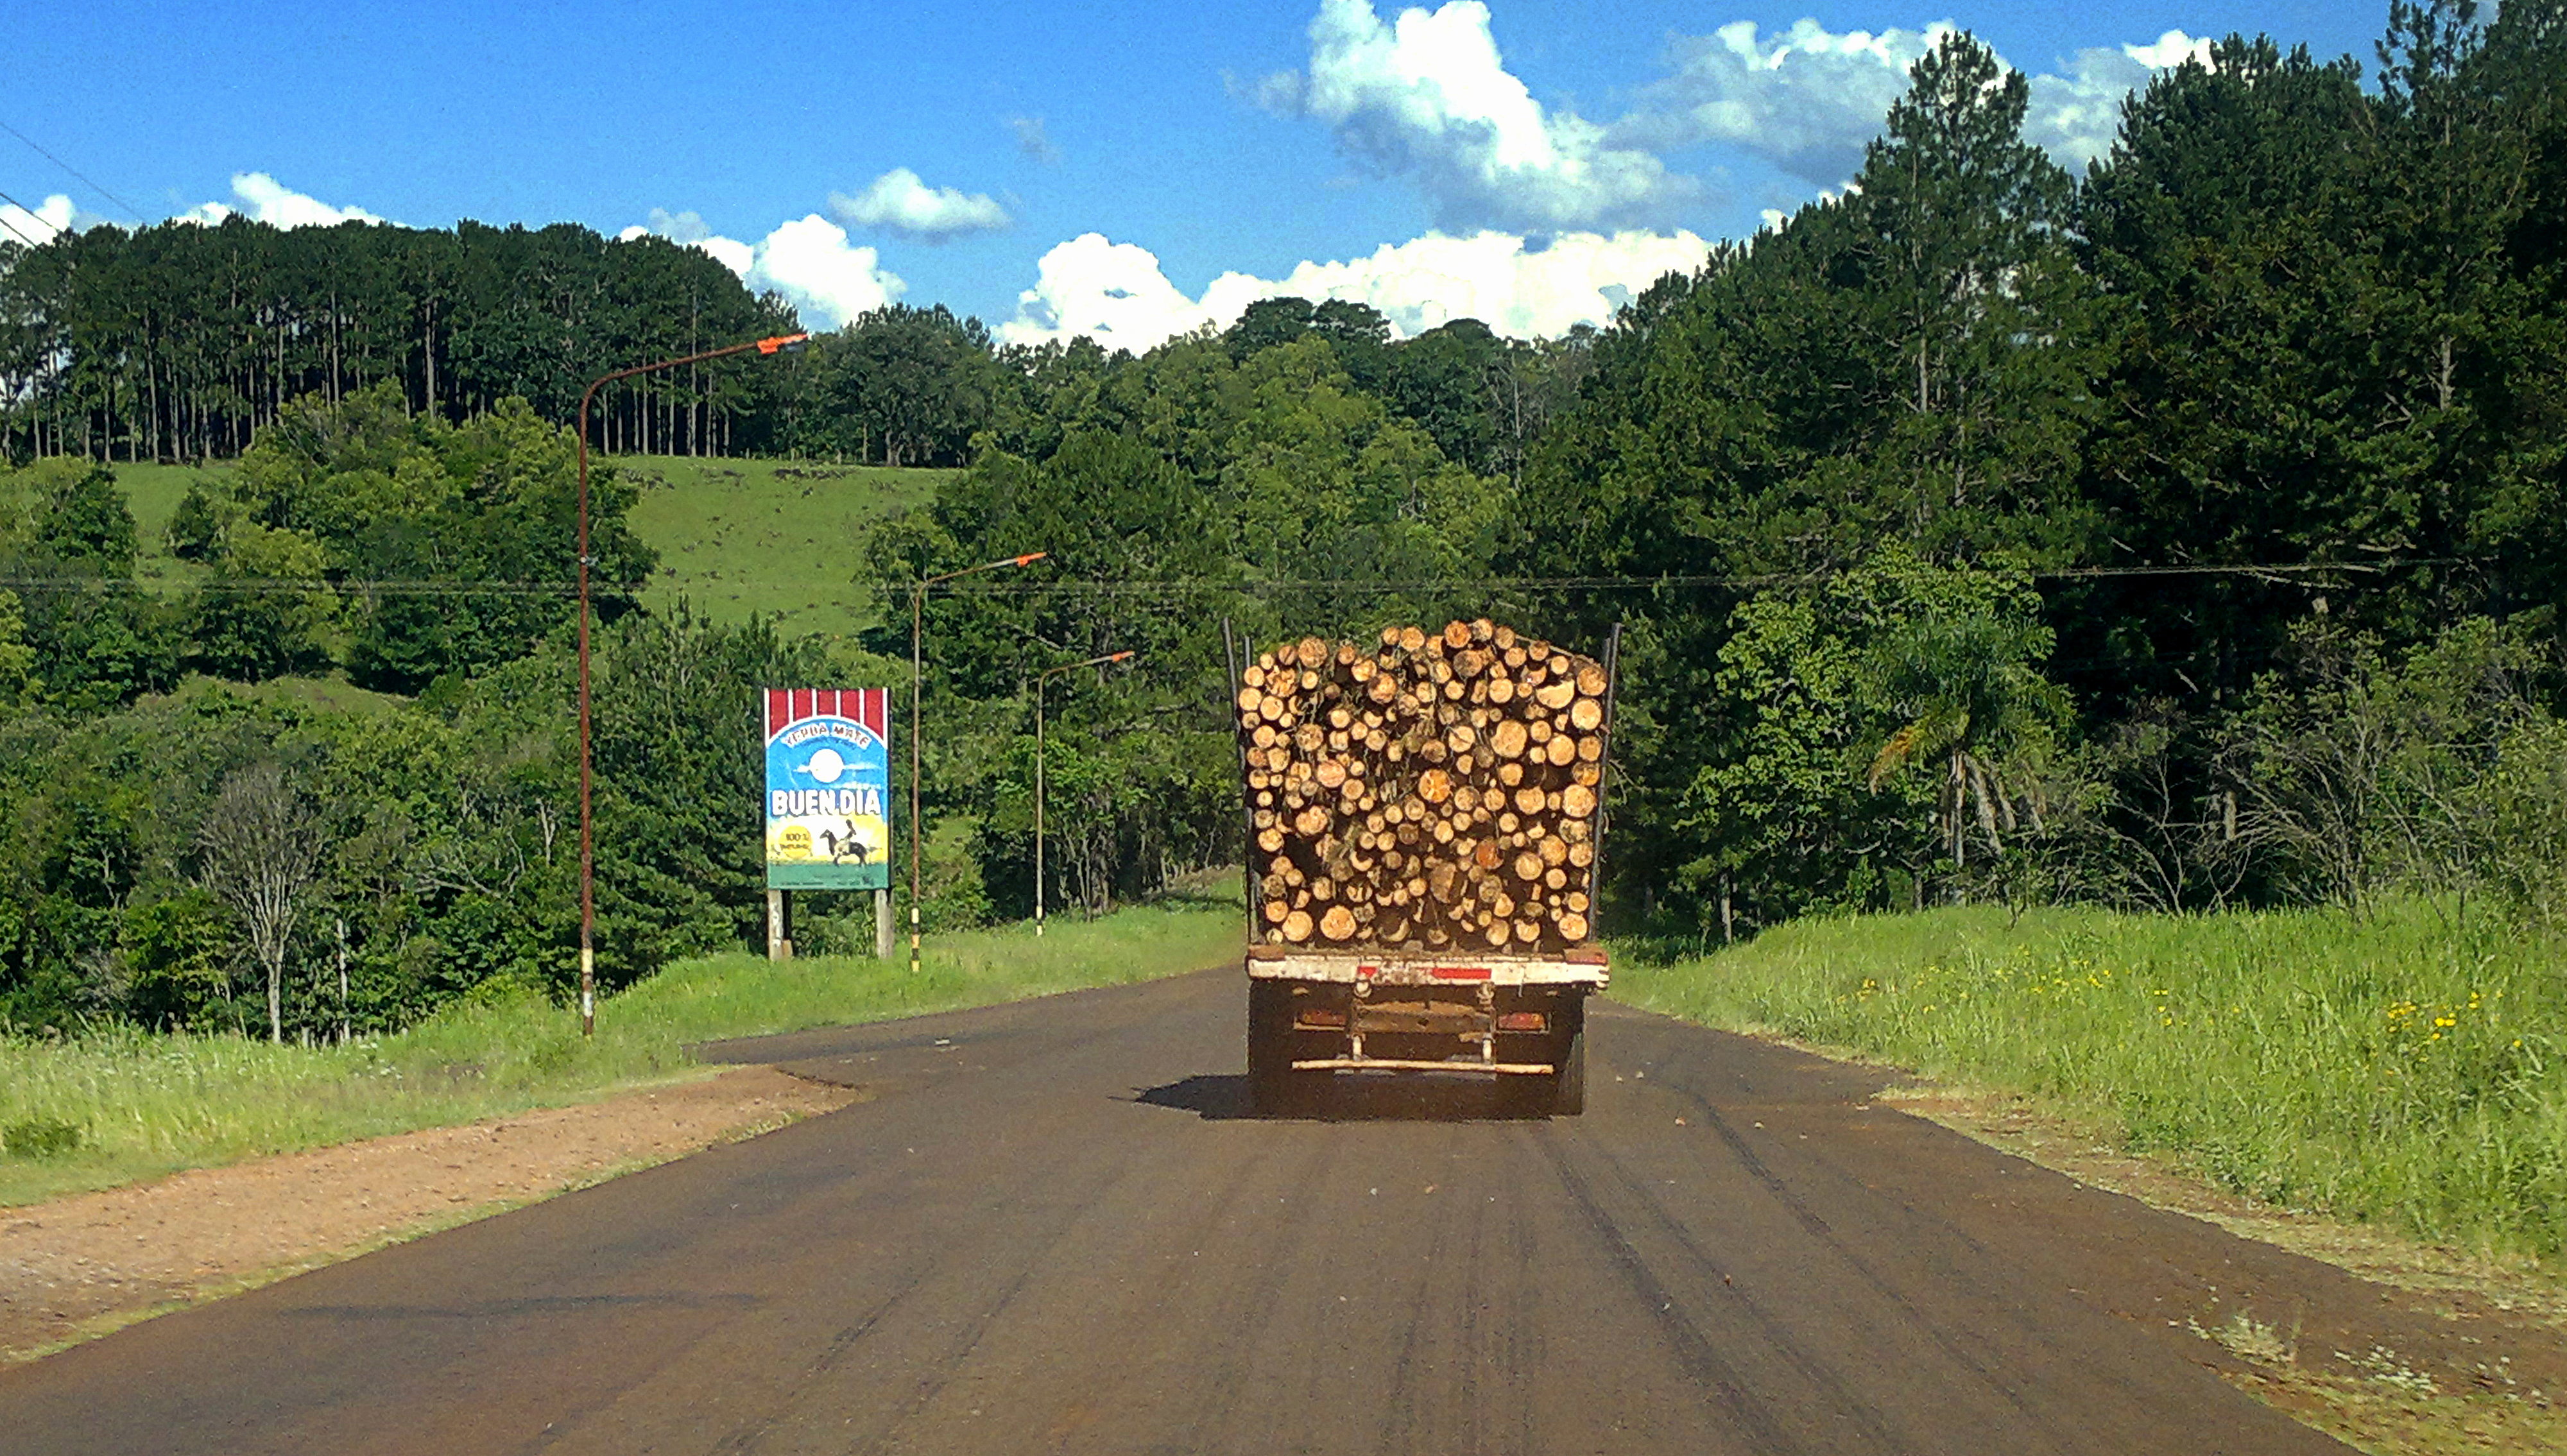
road, trail, walkway, park, misiones, nonbuilding structure